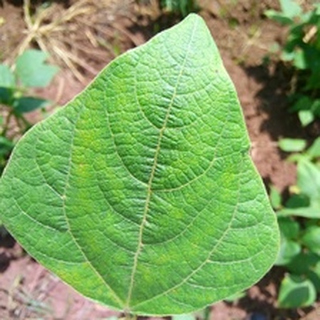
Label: healthy_bean